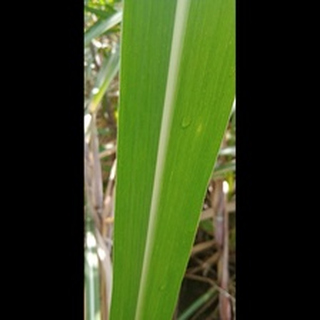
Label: healthy_sugarcane